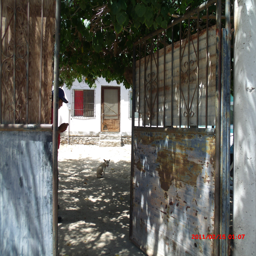
looking into the front yard of small house of photos